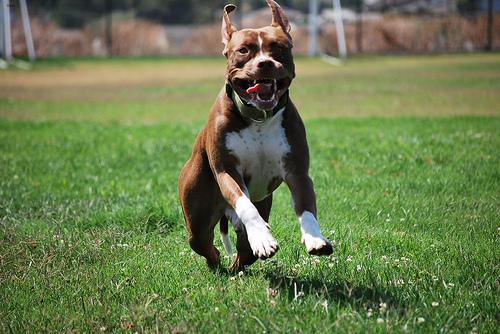
Breed: american pit bull terrier